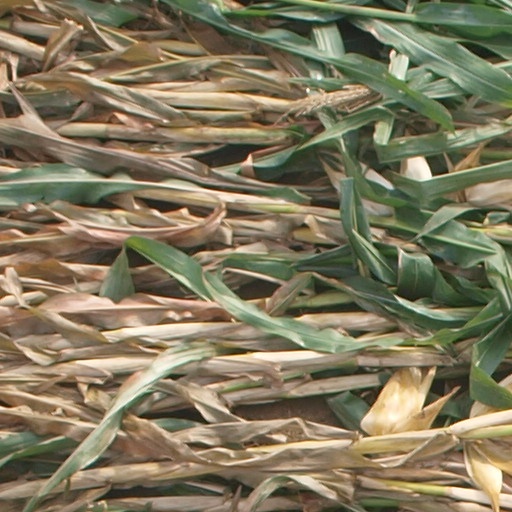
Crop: maize; corn